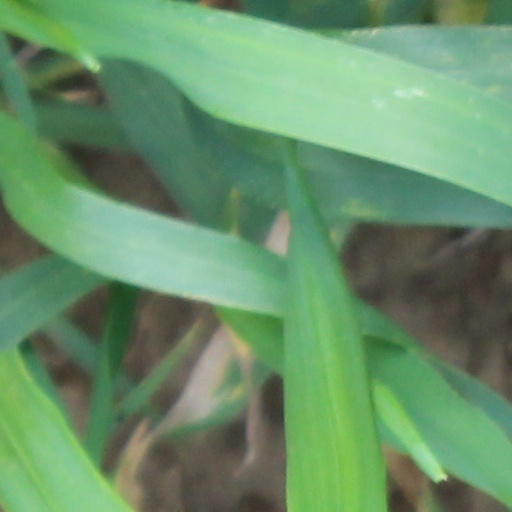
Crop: wheat